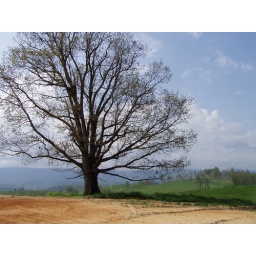
This is a lone tree on a wind swept hill looking out at White Top Mountain in SW Virginia.